Cross country running

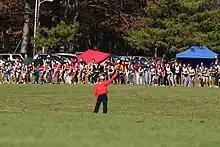
The start of a typical cross country race, as an official fires a gun to signal the start

Courses for international competitions consist of a loop between 1,750 and 2,000 meters. Athletes complete three to six loops, depending on the race. Senior men and women compete on a 10-kilometre course, junior men compete on an 8-kilometre course, and junior women compete on a 6-kilometre course.